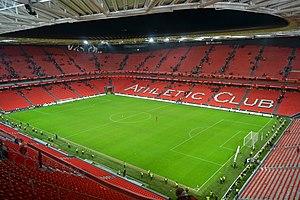
Le championnat d'Europe de football 2020, officiellement UEFA Euro 2020, est la seizième édition du Championnat d'Europe de football, compétition par équipes nationales masculines de football organisée par l'Union des associations européennes de football. Il était préalablement programmé du 12 juin 2020 au 12 juillet 2020, mais, en raison de la pandémie de Covid-19 qui sévit en Europe, l'UEFA décide de le reporter d'un an, du 11 juin au 11 juillet 2021, son nom « UEFA Euro 2020 » restant toutefois inchangé.
L'Athletic Club, couramment appelé tel quel en espagnol et Athletic Bilbao en français, est un club de football espagnol fondé en 1898 et situé à Bilbao, au Pays basque